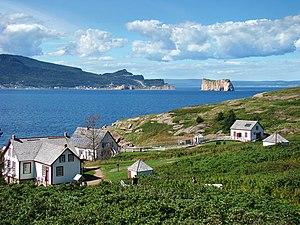
Percé vue depuis l'Île Bonaventure, Gaspésie–Îles-de-la-Madeleine, Québec, Canada.